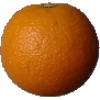
Label: Orange 1